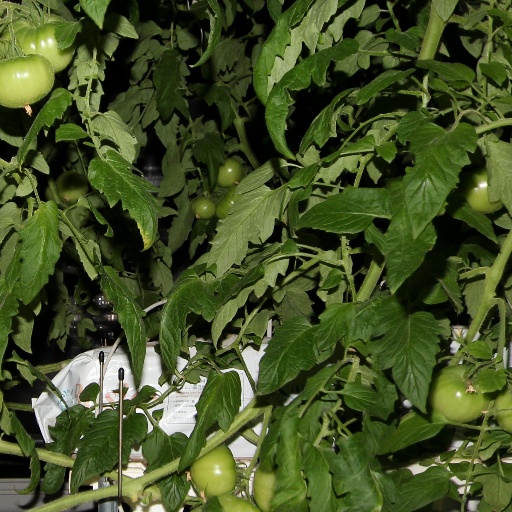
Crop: tomato